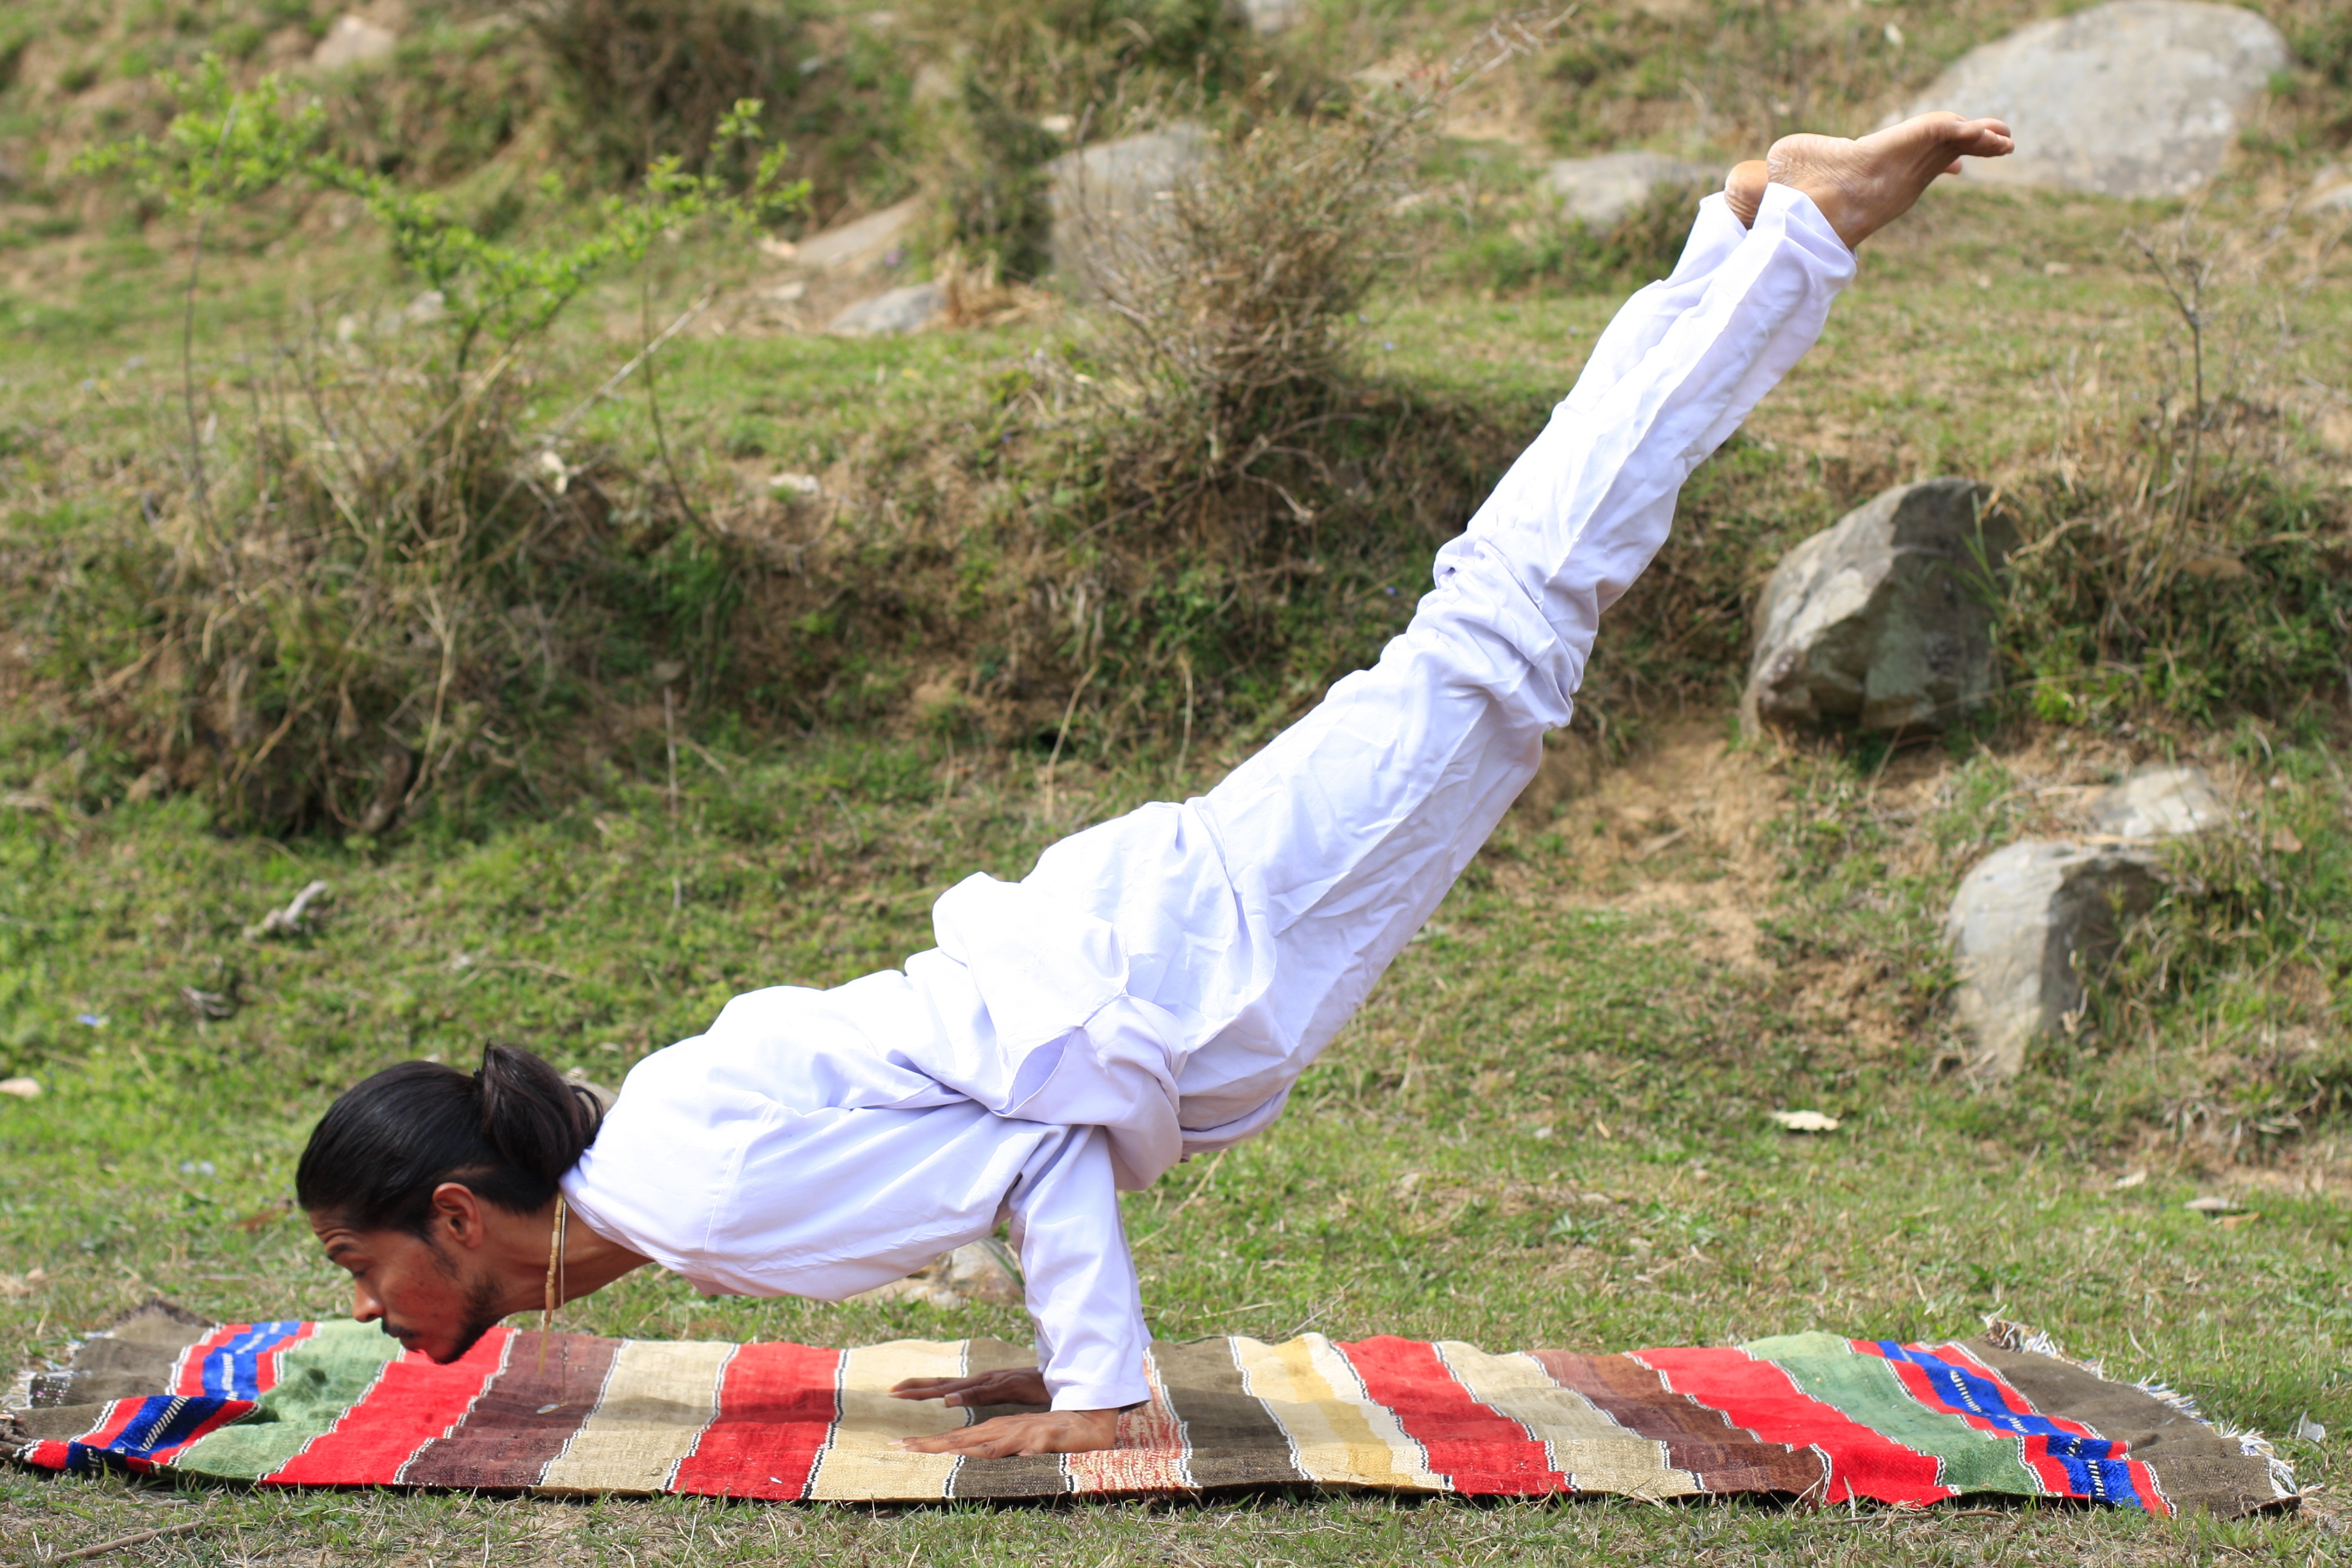
person, people, play, asian, symbol, peaceful, training, exercise, health, fitness, zen, workout, spiritual, activity, ethnic, relaxation, meditation, sports, yoga, pose, lotus, body, indian, tribal, meditating, wellness, mandala, position, human action, physical fitness, chinese martial arts, indian yogi